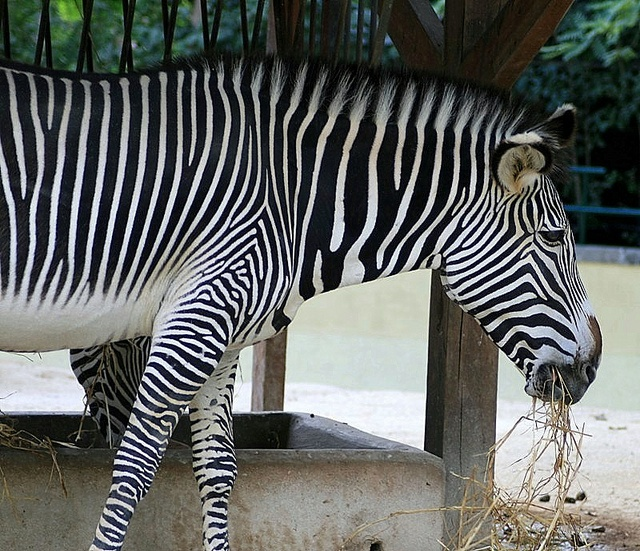
A giraffe with a cluster of hey it it's mouth eating it.
A zebra stands in a pen and eats dry grass.
Zebra chomping on some hay outdoors while standing
A large zebra in an enclosure eating hay
The zebra is enjoying a mid day snack.